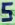
Number: 5